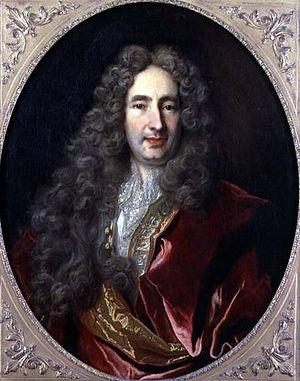
Edme Boursault, né le 6 octobre 1638 à Mussy l’Évêque et mort le 15 septembre 1701 à Montluçon, est un dramaturge français.